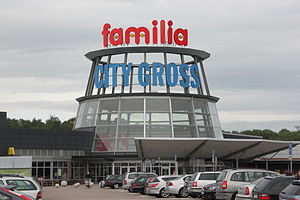
Hyllinge (Skåne)
Indgangen til "Familia Köpcentrum" og "City Gross" i Hyllinge.
Hyllinge er navnet på en landsby i Skåne uden for Helsingborg. Byen er bl.a. kendt for City Gross, Skånes største madvarebutik.